Georgiana Keate

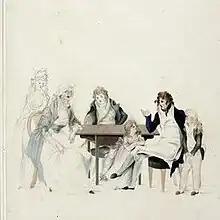
"The Return". Watercolour by Georgiana Keate c.1785

In 1785 she painted "Mr Biggin and Mrs Sage ascending from St Georges Fields in Lunardis Balloon 29 June 1785" which records a balloon flight. The picture is now held by the Royal Astronomical Society.